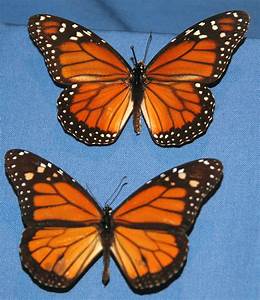
Label: butterfly